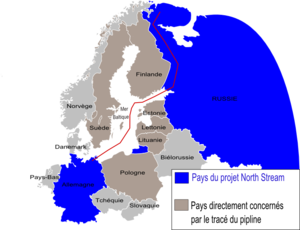
Projet North Stream
La géopolitique de la Russie est l'ensemble de la politique étrangère menée par l'État russe, la Russie, depuis la fin du XXᵉ siècle. Déjà amorcé durant le second mandat de Boris Eltsine et poursuivi de manière plus significative par son successeur Vladimir Poutine, le redressement de la diplomatie russe, après la période de confusion à la suite du démembrement de l'Union soviétique, s'est surtout basé sur un réalisme politique dont les principales préoccupations se rapportent aux intérêts nationaux de la Russie. La volonté des dirigeants russes de retrouver l'ancien prestige de leur pays comme superpuissance est l'un des points les plus marquants en ce début de XXIᵉ siècle.
Le Nord Stream est un gazoduc reliant la Russie à l'Allemagne via la mer Baltique.
L'environnement en Allemagne est l'environnement du pays Allemagne. Seizième pays le plus peuplé au monde, sur une surface relativement petite, l'Allemagne est un pays qui préserve des espaces naturels importants. Le territoire compte 30 % de forêts, et une centaine de zones protégées. C'est par ailleurs l'un des pays les plus urbanisés au monde, avec beaucoup de constructions collectives, de transports en commun et d'espaces verts.
Gazprom est une société anonyme russe connue principalement pour l'extraction, le traitement et le transport de gaz naturel. Depuis 2005, elle est aussi un acteur majeur sur le marché mondial du pétrole. Son nom est l'acronyme de Gazovaïa Promychlennost, qui signifie « Industrie gazière » en russe.